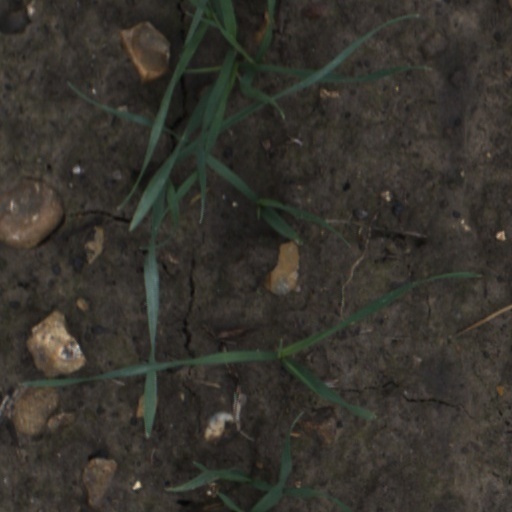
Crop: wheat